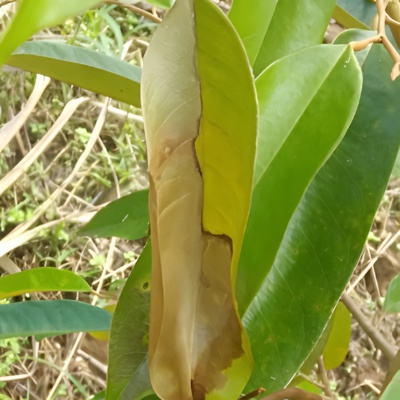
Label: Leaf_Rhizoctonia